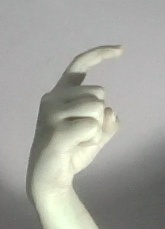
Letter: ra